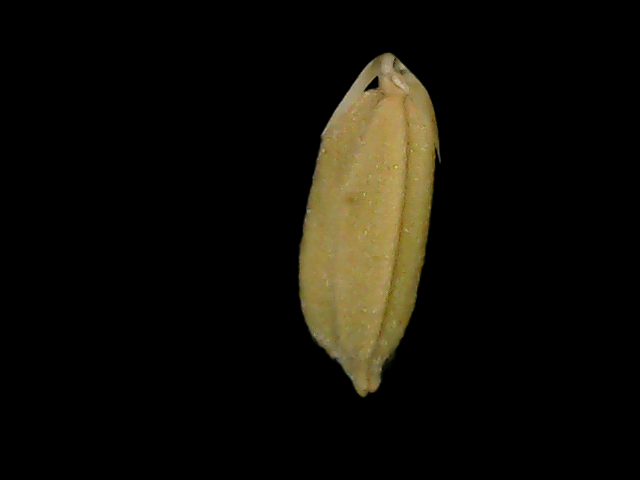
Rice variety: Bd76